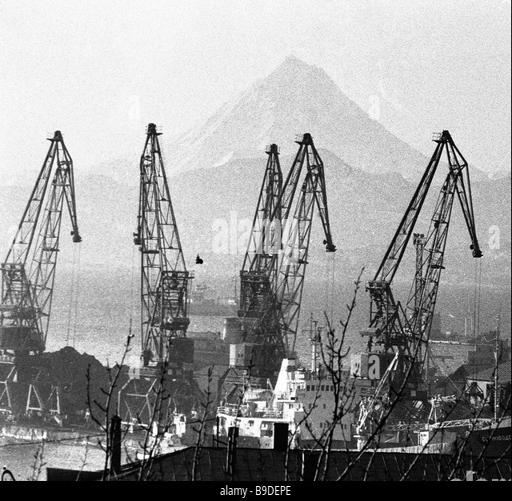
portal cranes in the port of a city